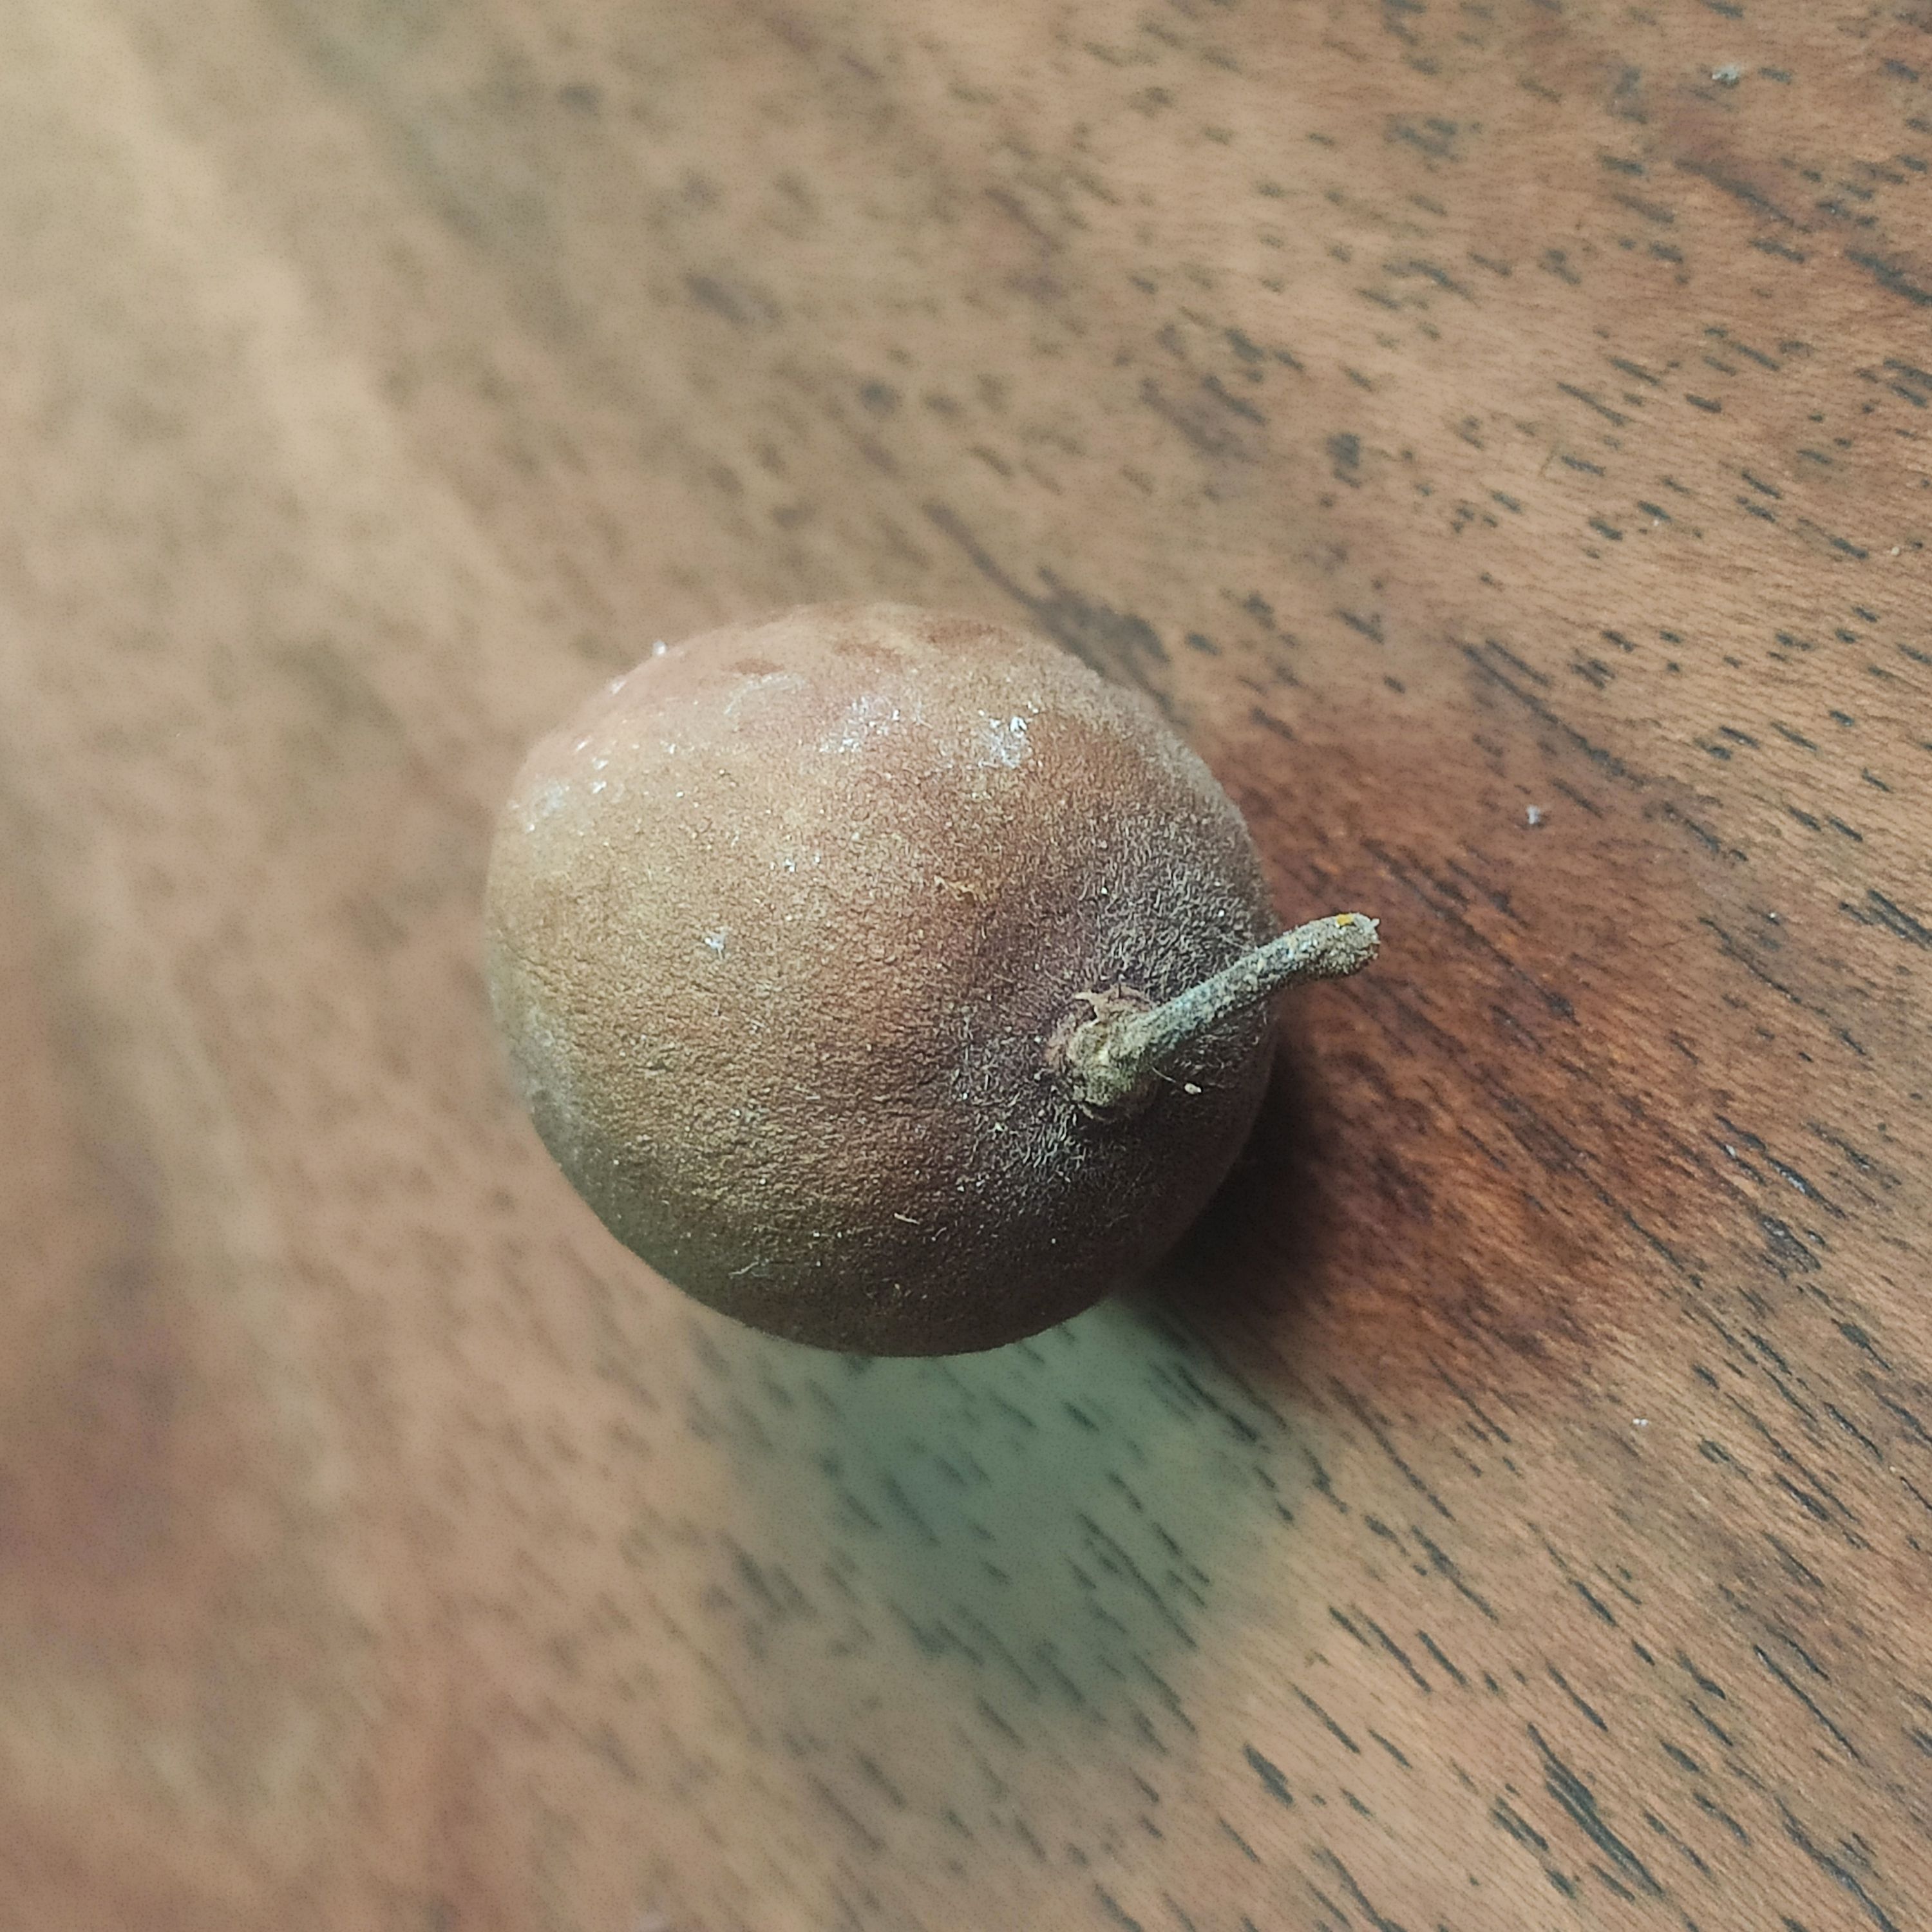
Fruit: burmese-grape
Grade: 3rd-grade